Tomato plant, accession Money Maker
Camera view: tilt-top (135 deg); turntable rotation: 330 degrees
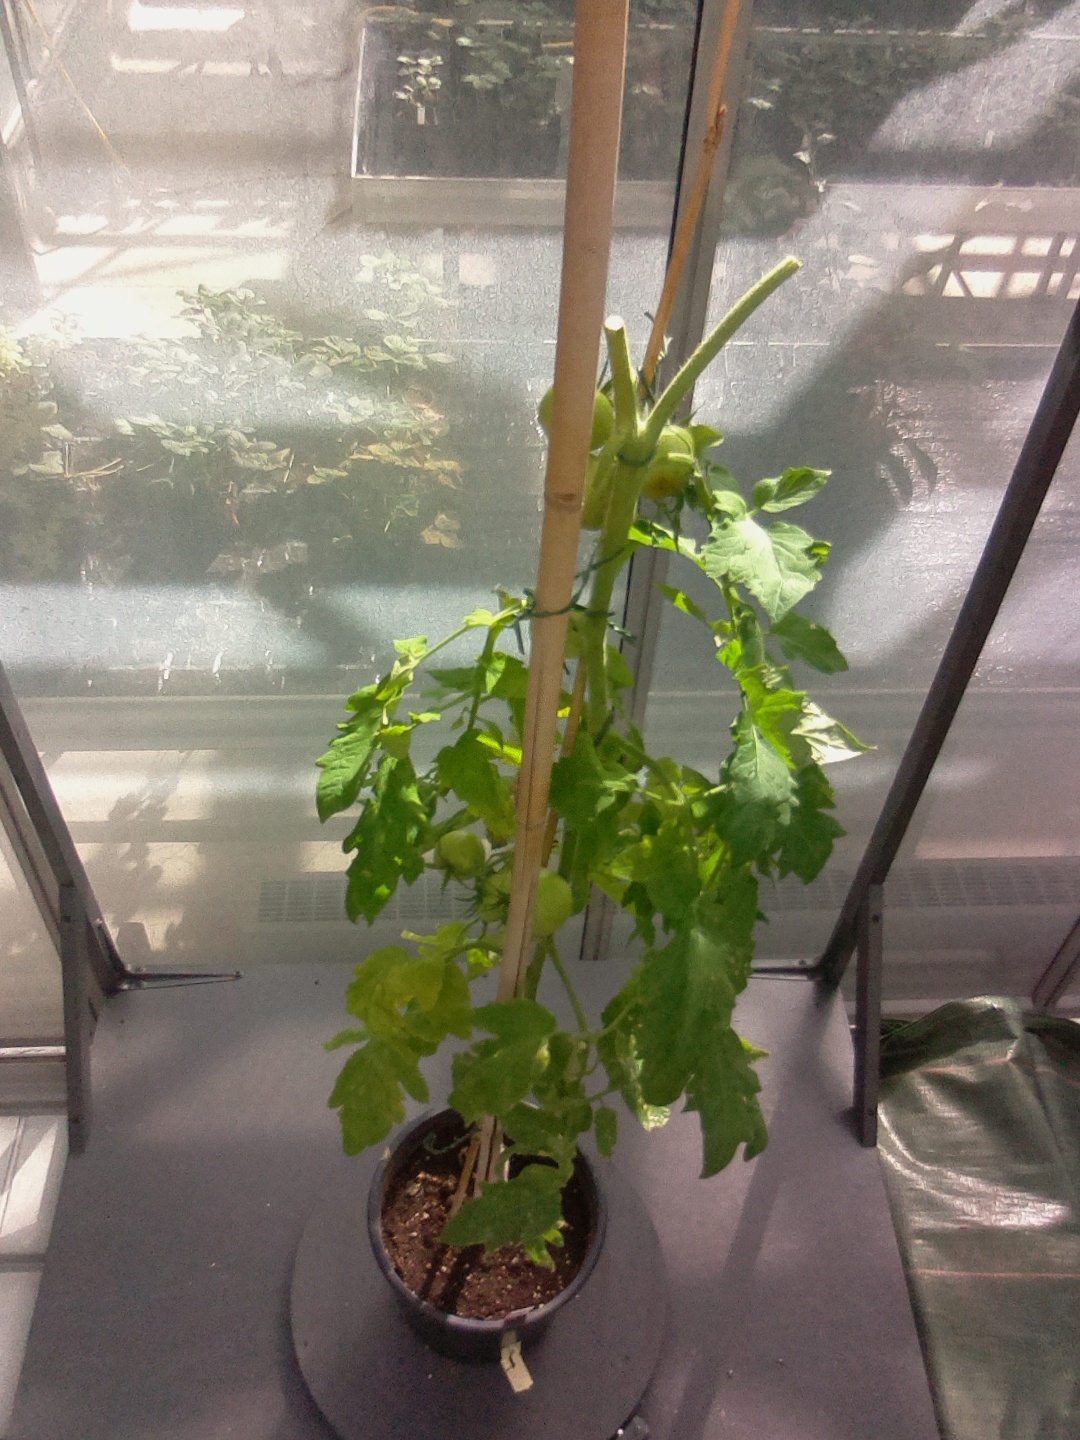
BBCH growth stage 75: 50%-60% of final fruit size